Mladen Petrić

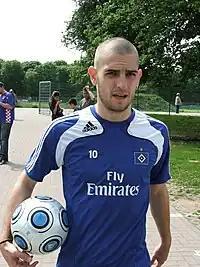
Petrić at practice with Hamburger SV in 2009

Mladen Petrić (born 1 January 1981) is a retired professional footballer who played as a forward. During his career, he played for Grasshoppers, Basel, Borussia Dortmund, Hamburger SV, Fulham, West Ham United and Panathinaikos. Born in Socialist Bosnia, he represented Switzerland on youth levels internationally before opting for Croatia on senior level.